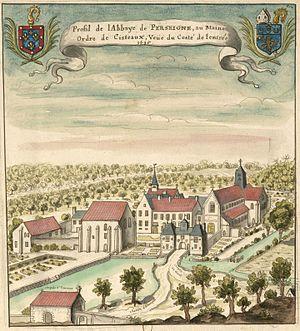
Profil de l'Abbaye de Perseigne au Maine, Ordre de Cisteaux, Veüe du costé de l'entrée // 1695
L'abbaye de Perseigne est une ancienne abbaye cistercienne, fondée en 1145, dont il ne reste que quelques pans de murs, située dans le nord de la Sarthe, aux portes de la forêt de Perseigne, du Parc naturel régional Normandie-Maine, sur la commune de Neufchâtel-en-Saosnois. Ses ruines sont inscrites aux monument historiques depuis le 4 octobre 1932. Sur le plan matériel, la fondation était d'importance moyenne au sein de l'ordre cistercien. Elle a organisé son temporel aux XIIᵉ et XIIIᵉ siècles au moyen d'un réseau de granges qui a pu être reconstitué par prospection archéologique. Deux bâtiments agricoles ont laissé des vestiges significatifs.